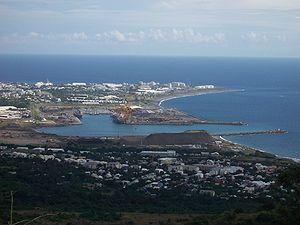
La Réunion est une île de l'Ouest de l'océan Indien dans l'hémisphère sud ainsi qu'un département d'outre-mer français.
L'énergie à la Réunion est pétrodépendante et contrainte par l’insularité qui rend impératif une production électrique locale et une importation d'énergie fossile. Face à une demande toujours croissante et aux exigences environnementales, l'énergie produite sur l'île tend à exploiter de plus en plus son grand potentiel en énergie renouvelable par le développement de parcs éoliens, de fermes solaires, ainsi que d'autres projets expérimentaux. Bien qu'en 2013, 35 % de l'électricité réunionnaise est issue de sources renouvelables, le taux de dépendance énergétique du département dépasse les 85 %. L'économie d'électricité et l'optimisation de l'efficacité énergétique sont deux axes de travail majeurs pour les autorités chargées des questions énergétiques.